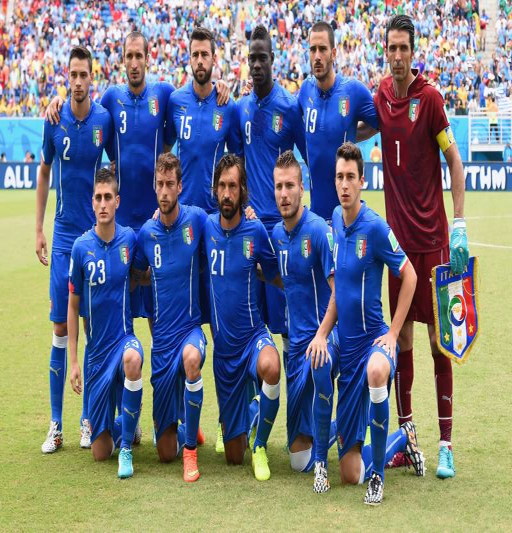
country will once again be rebuilding as they approach sports association .